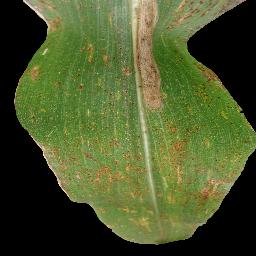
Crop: corn
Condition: (maize)_common_rust